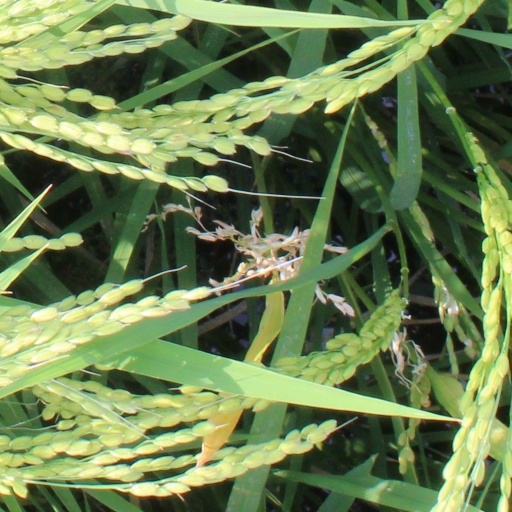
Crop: rice